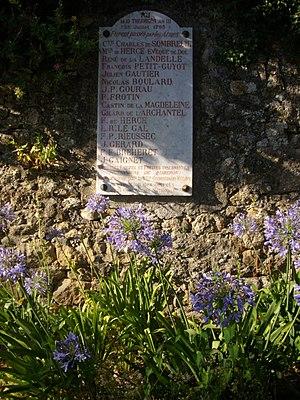
Plaque aux fusillés de l'an III dans les jardins de la Garenne, à Vannes (Morbihan, France)
L'expédition de Quiberon ou débarquement des émigrés à Quiberon est une opération militaire de contre-révolution qui commença le 23 juin 1795 et qui fut définitivement repoussée le 21 juillet 1795. Organisée par l'Angleterre afin de prêter main-forte à la Chouannerie et à l'armée catholique et royale en Vendée, elle devait soulever tout l'Ouest de la France afin de mettre fin à la Révolution française et permettre le retour de la monarchie. Mais son échec eut un grand retentissement et porta un coup funeste au parti royaliste.